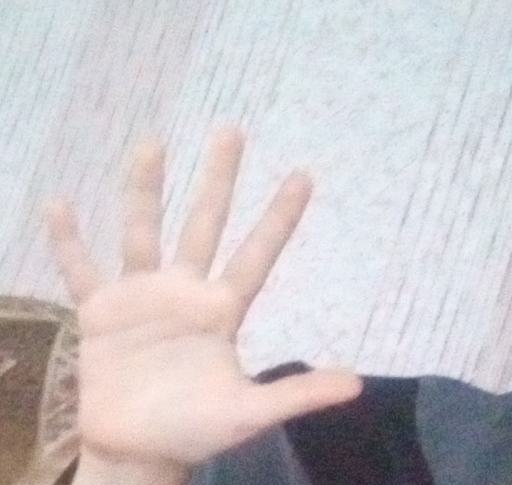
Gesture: palm